Tuvans

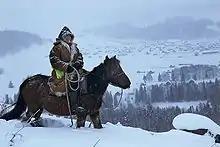
Tuvan on a horse

The Altan-Khan's control over the area lessened over time due to constant warring between the Oirat and the Khalka of Jasaghtu Khan aimag. The Tuvans then became part of the Dzungarian Empire ruled by the Oirats. The Dzungars ruled over all of the Sayano-Altay Plateau until 1755. It was during this time of Dzungarian rule that many tribes and clans broke up, moved around, and intermingled. Groups of Altayan Telengits settled in western Tuva on the Khemchik and Barlyk rivers and in the region of Bai-Taiga. Some Todzhans, Sayans, and Mingats ended up in the Altay. The Siberians (Xianbei) established Manchu-Qing Dynasty migrated other Tuvans north across the Sayan range and they became known as Beltirs (Dag-Kakpyn, Sug-Kakpyn, Ak-Chystar, Kara-Chystar). The languages of the Beltirs and Tuvans still contain common words not found in the language of the other Khakas (Kachins or Sagays). Other Russian documents mention Yeniseian Kyrgyz (Saryglar and Kyrgyz), Orchaks (Oorzhaks) and Kuchugets (Kuzhugets) moving into Tuva from the north.